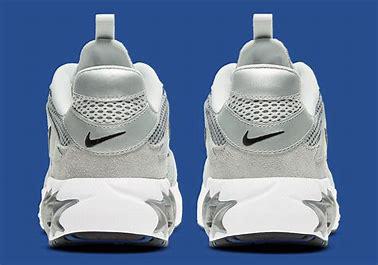
Brand: Nike
Model: Zoom Air Fire